Drag Is Magic

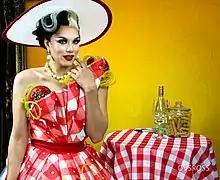
Manila Luzon in 2019

Other songs include "What Makes Us Shine", "The Reading Song", and "Go Big, Be Kind, Be You". "The Kitty Girl County Spelling Bee (Interlude)" features fellow "RuPaul's Drag Race" alumnae Manila Luzon and Vanessa Vanjie Mateo.